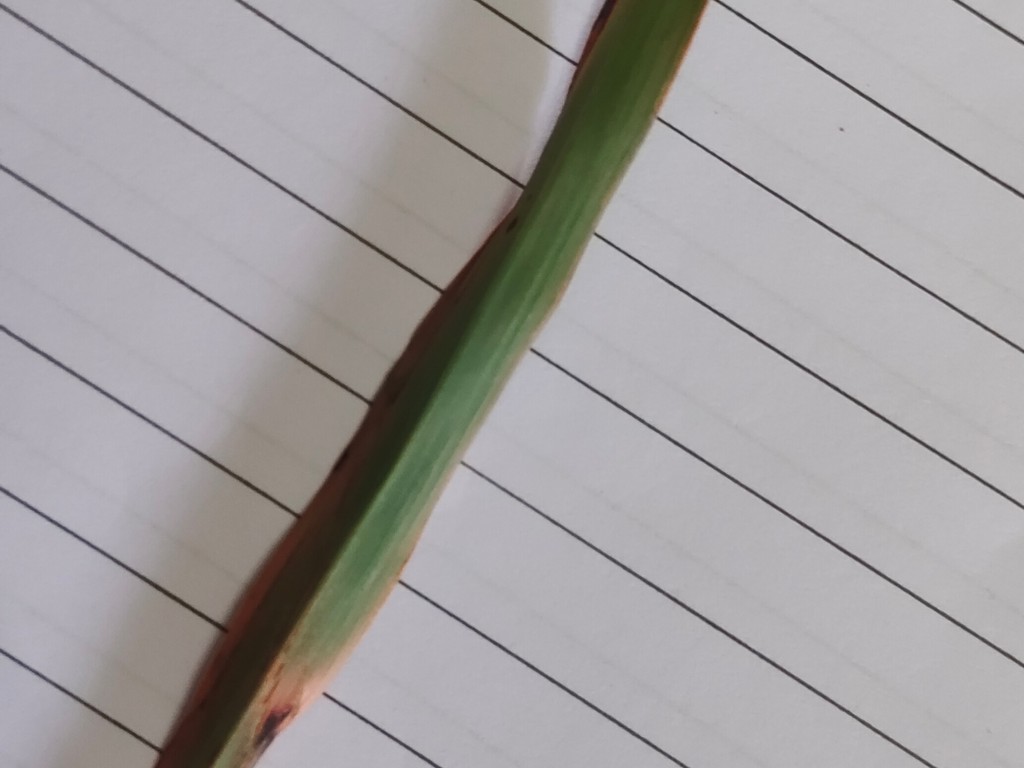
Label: Unhealthy